Blue Division

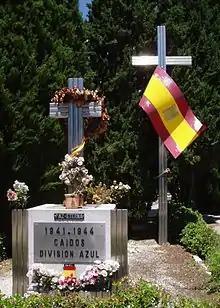
Vault of the Blue Division, in La Almudena cemetery, Madrid

While most prisoners from other nations would be repatriated after the war, Francoist Spain and the Soviet Union did not have diplomatic relations. Soviet camps held together staunch anti-Communist prisoners, those who collaborated with the Soviets either by their previous hidden ideology or after captivity and even those Republican sailors whose Spanish ships had been requisitioned after the fall of the Republic. In 1954, after the death of Stalin, the French Red Cross arranged the ship to bring those prisoners who desired repatriation to Barcelona.